Hutton Cranswick

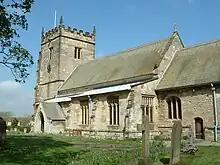
St Peter's Church, Hutton Cranswick

Originally comprising two villages, Hutton to the north, and Cranswick to the south, the expansion of the villages has merged them together to form a single village, Hutton Cranswick. However, the individual parts of the village are still often referred to by their separate names and both maintain their individual character.